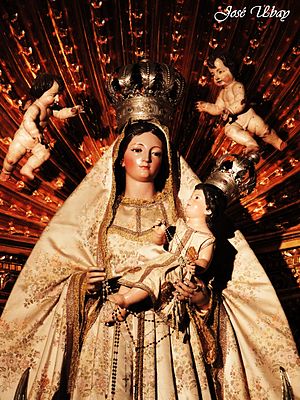
Fernando Estévez / Værker
Fernando Estévez de Salas var en spansk billedhugger og maler. Han betragtes som den højeste repræsentant for neoklassisk kunst på De Kanariske Øer.